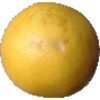
Label: Grapefruit White 1